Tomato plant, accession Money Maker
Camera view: horizontal (90 deg, fisheye); turntable rotation: 210 degrees
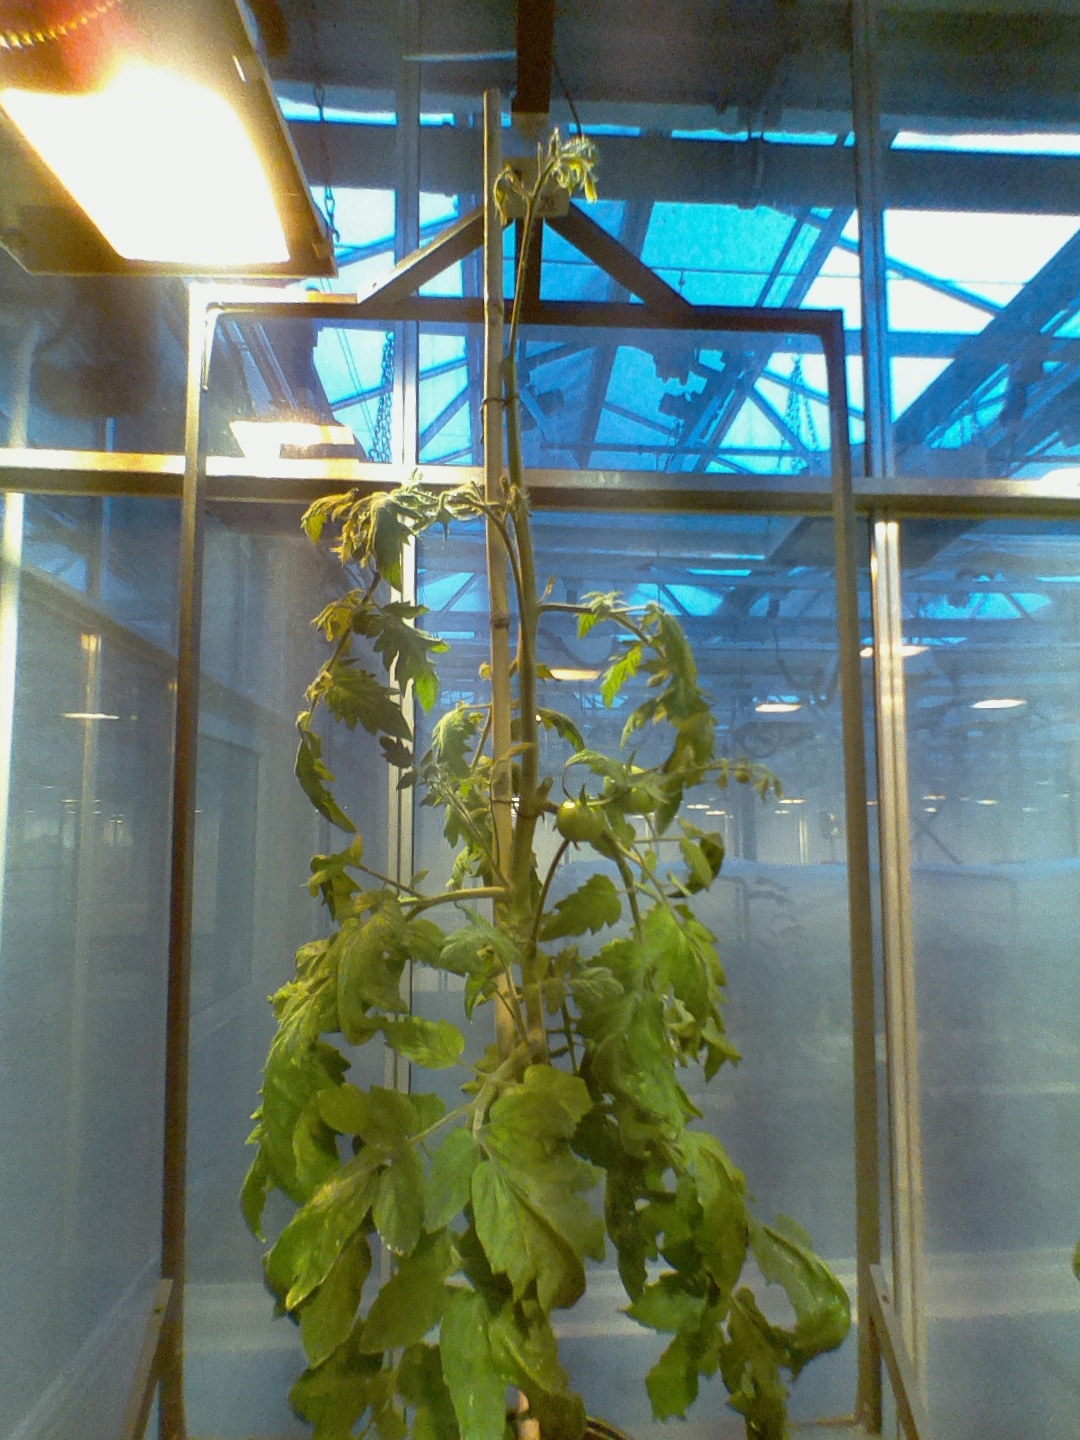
BBCH growth stage 74: 40%-50% of final fruit size